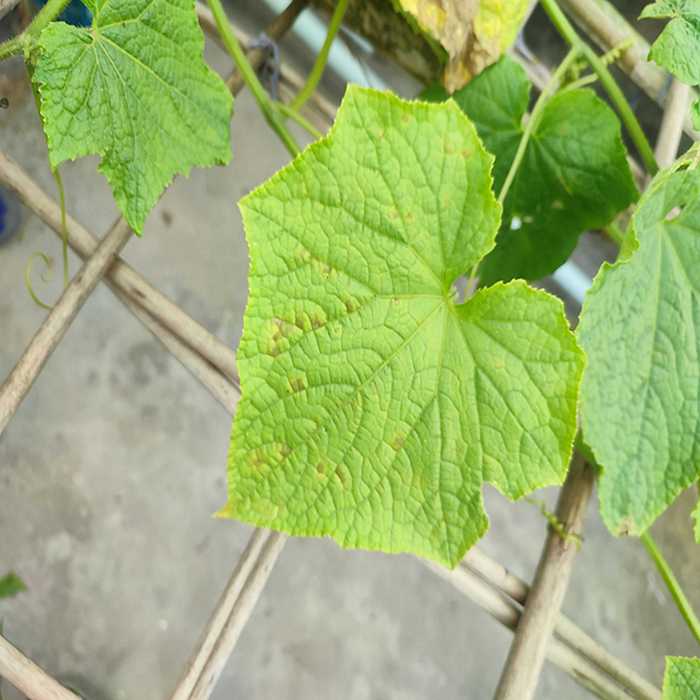
Plant: Cucumber
Label: Downy mildew